Nimari cattle

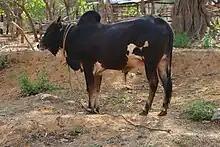
Nimari Bull

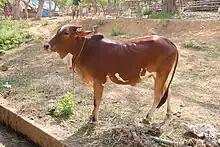
Nimari Cow

Nimari (Hindi:निमारि) is a breed of cattle native to the Nimar region of India. It originated out of Gyr (cattle) and Khillari cattle breeds, and is found in the regions of Narmada valley in the state of Madhya Pradesh and Jalgaon district in Maharashtra.